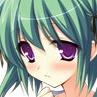
Portrait style: Anime Portrait